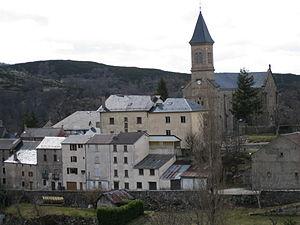
Le village de Dourbies en 2009